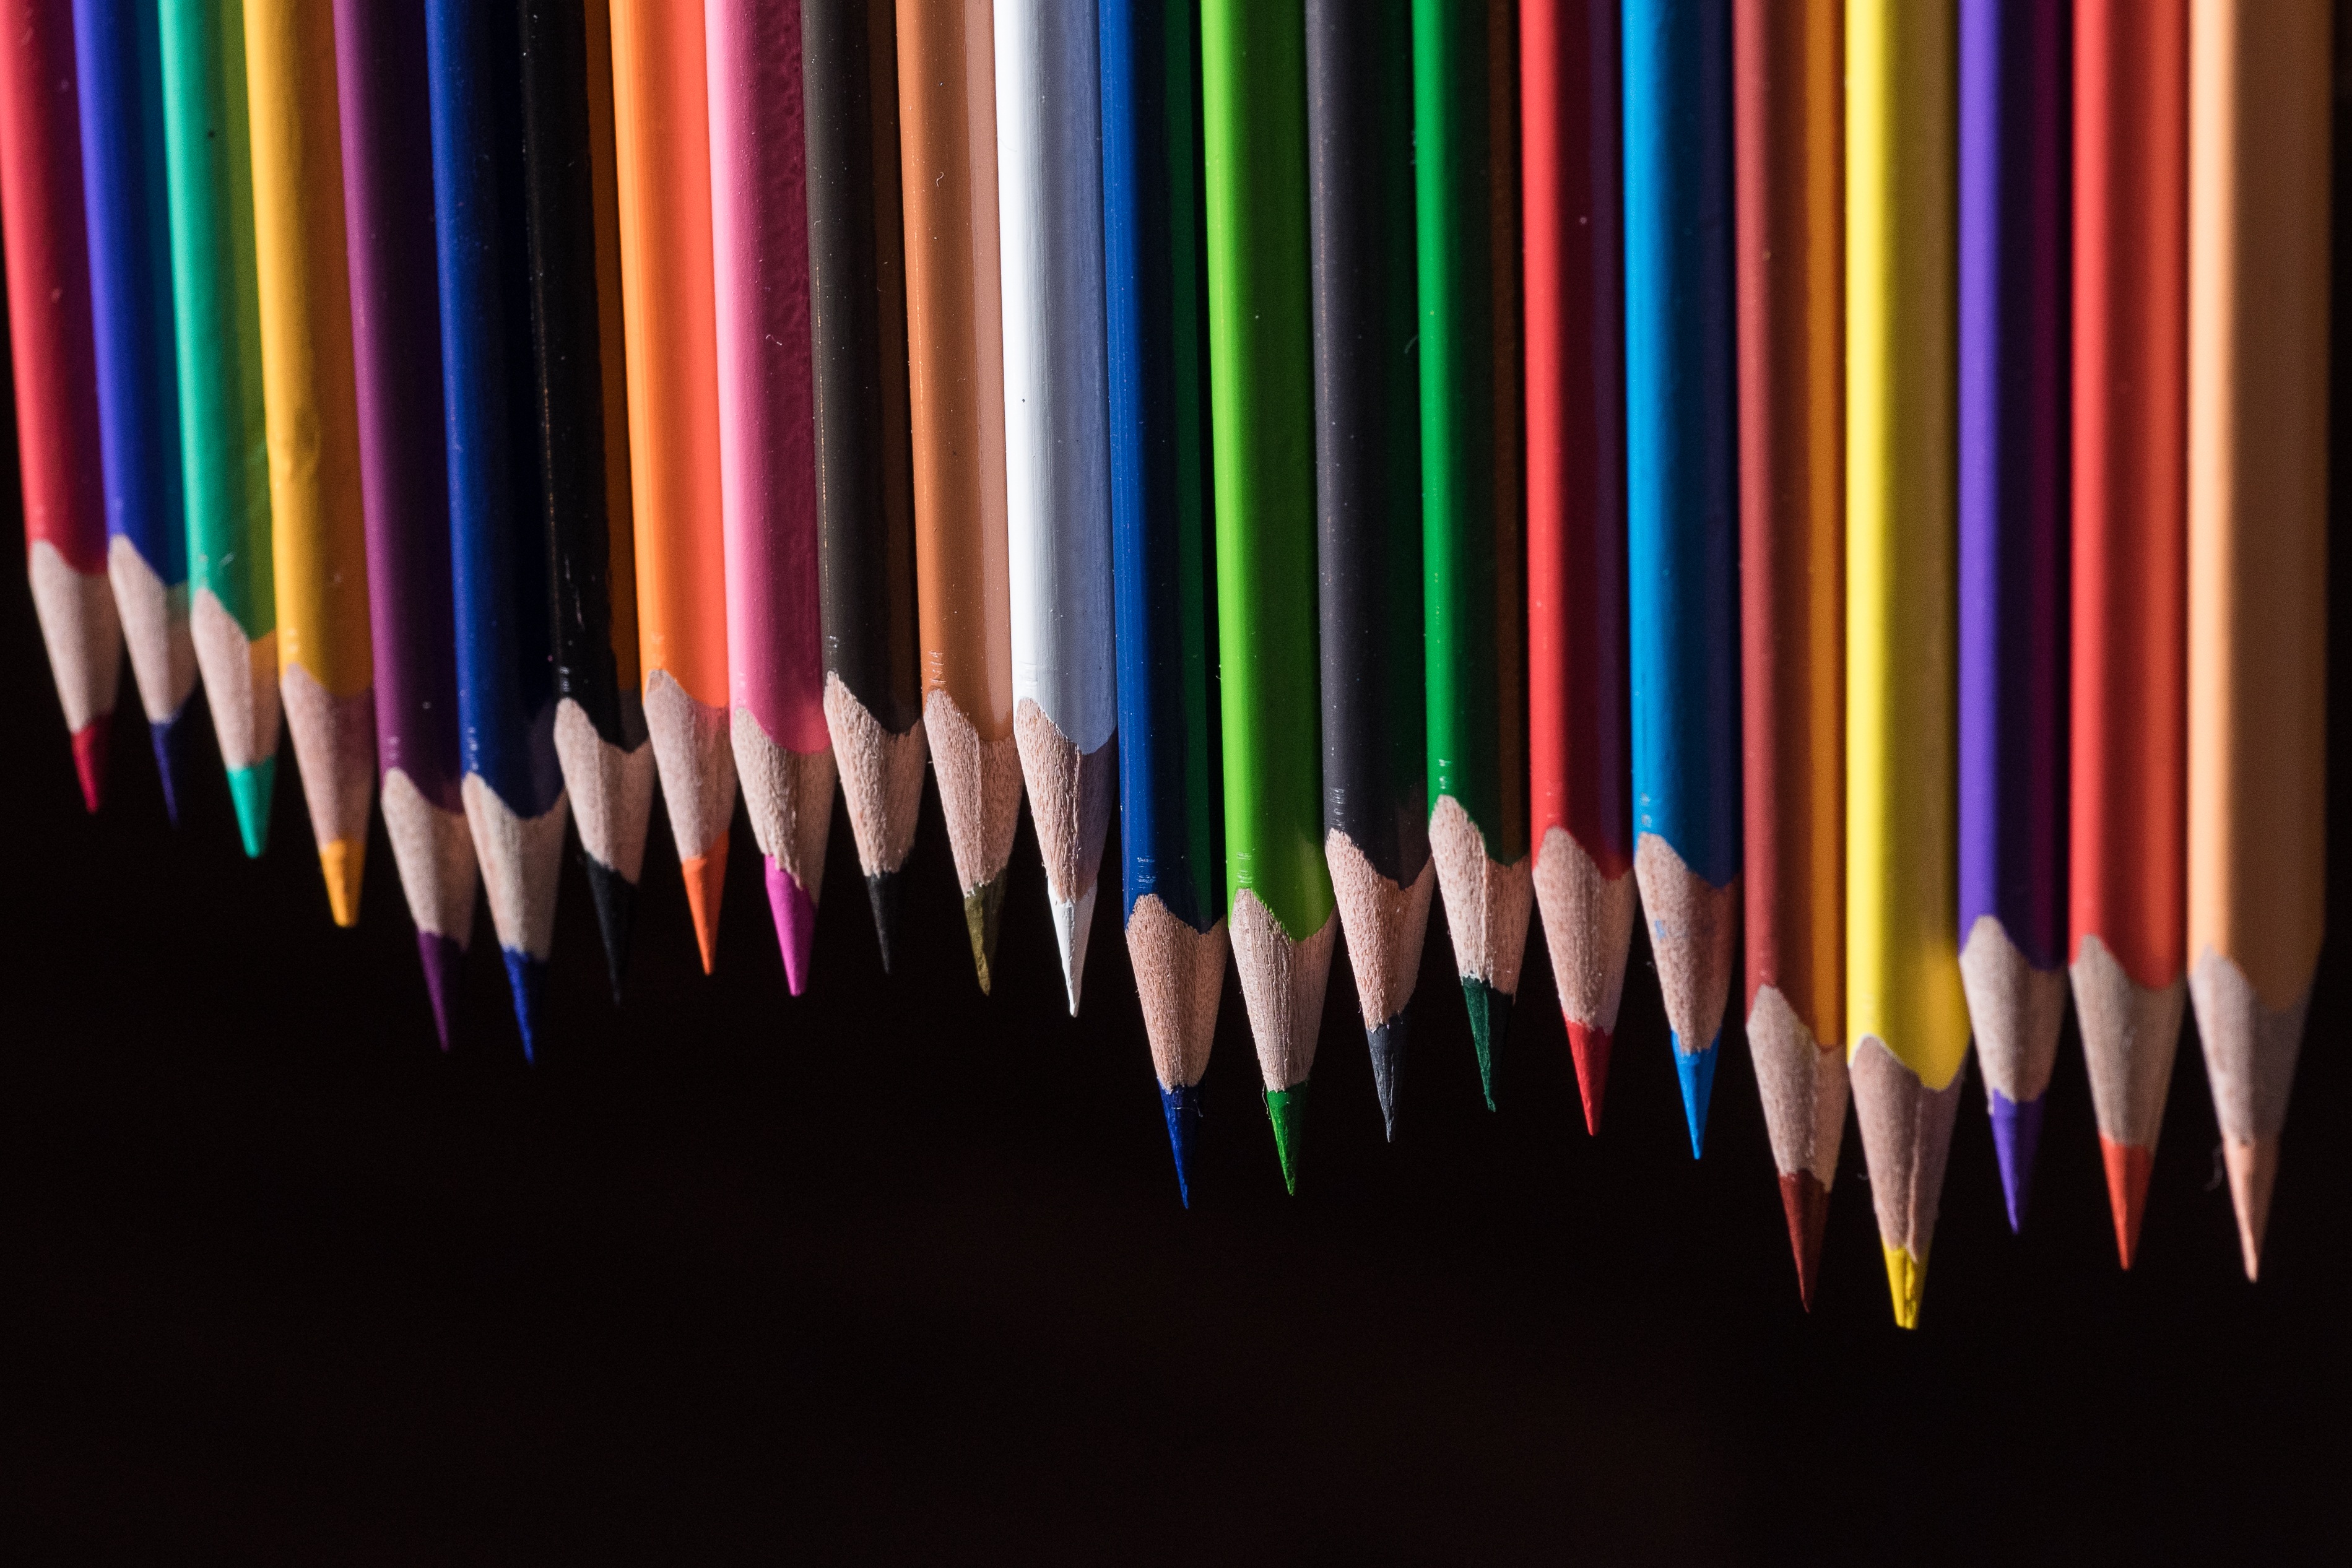
pencil, line, color, macro, office, paint, colorful, close, children, pens, kindergarten, school, crayons, draw, leave, pointed, colored pencils, graphic design, colour pencils, wooden pegs, writing accessories, color series